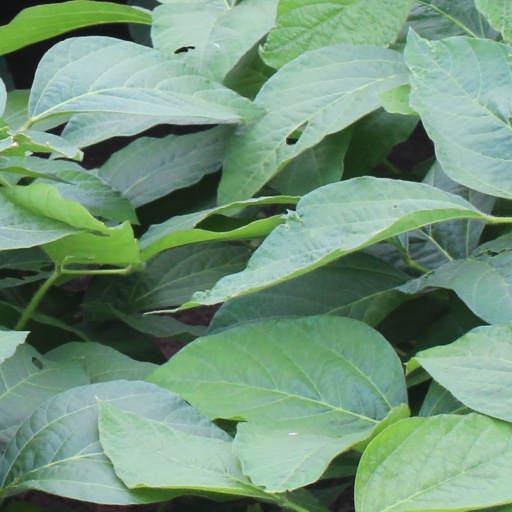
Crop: soybean